Great Sand Dunes National Park and Preserve

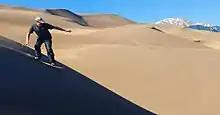
Sandboarding

Great Sand Dunes National Park and Preserve is located in Saguache and Alamosa Counties, Colorado at approximately 37.75° north latitude and 105.5° west longitude. The national park is located in the San Luis Valley while the national preserve is located to the east in an adjacent section of the Sangre de Cristo Range of the Rocky Mountains. Elevations range from in the valley west of the dunes, to at the summit of Tijeras Peak in the northern part of the preserve.